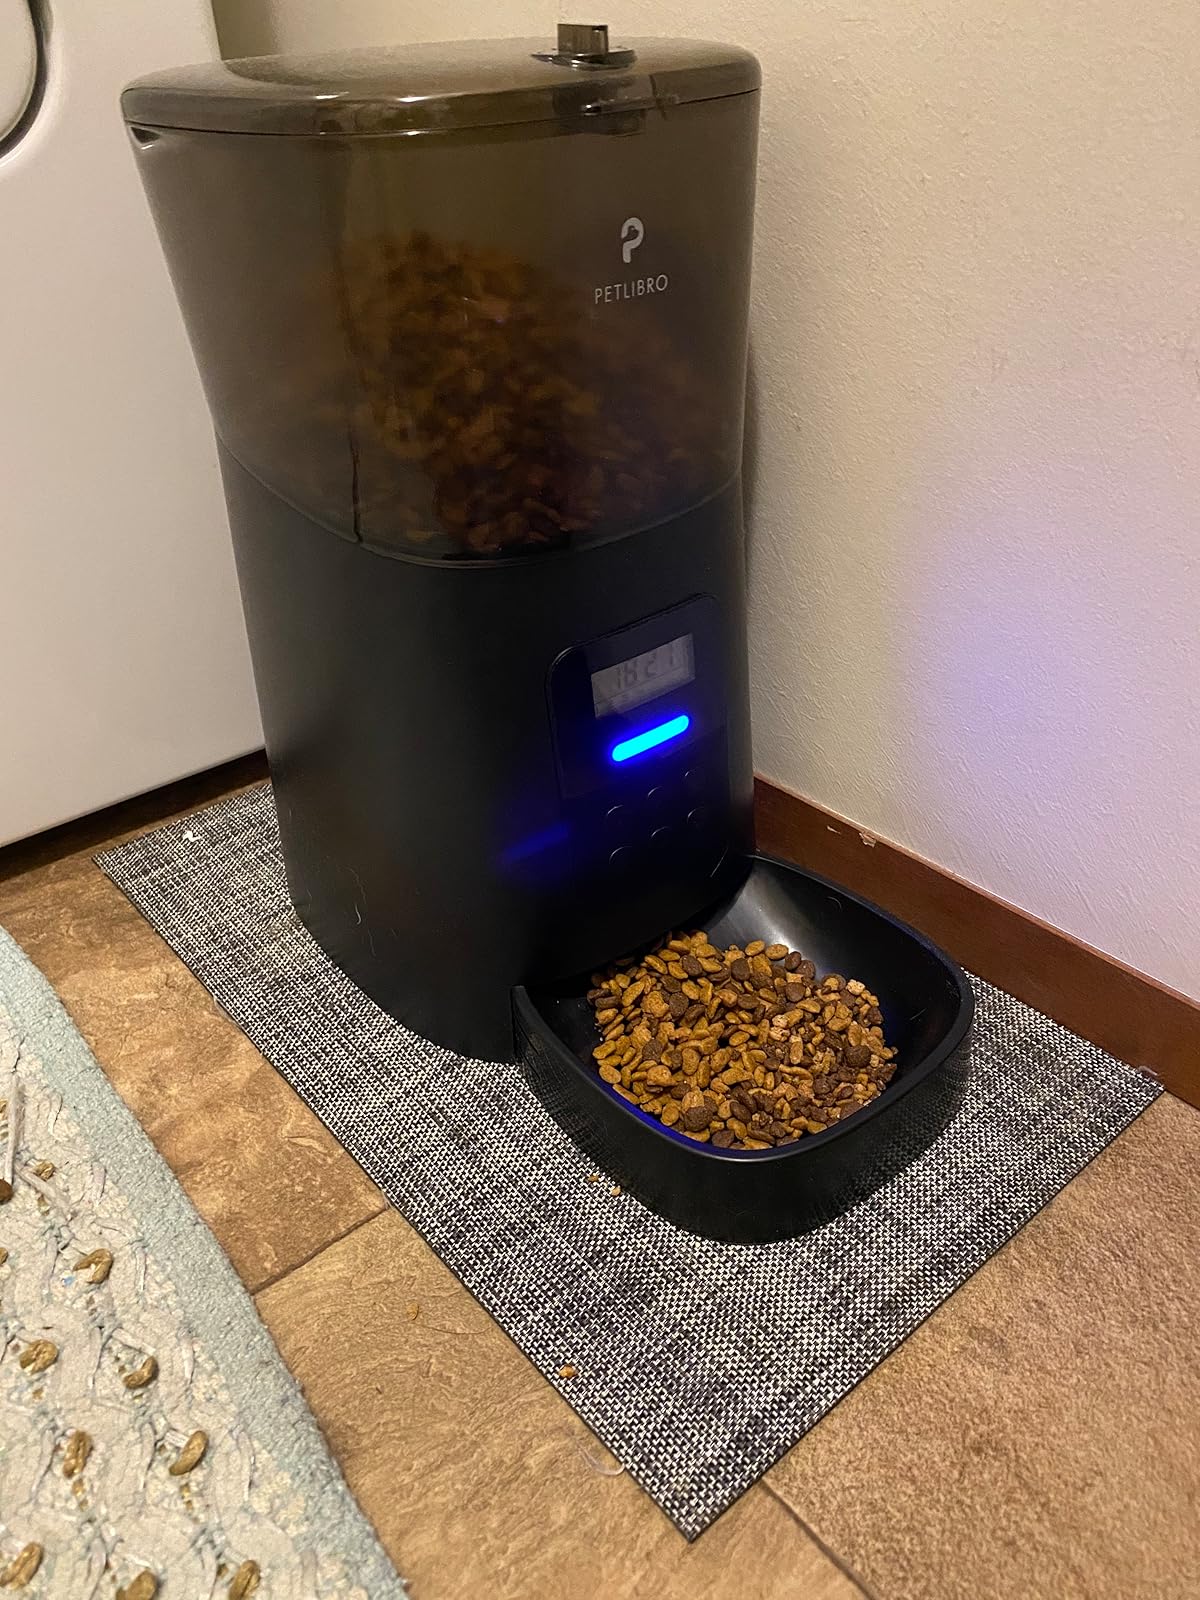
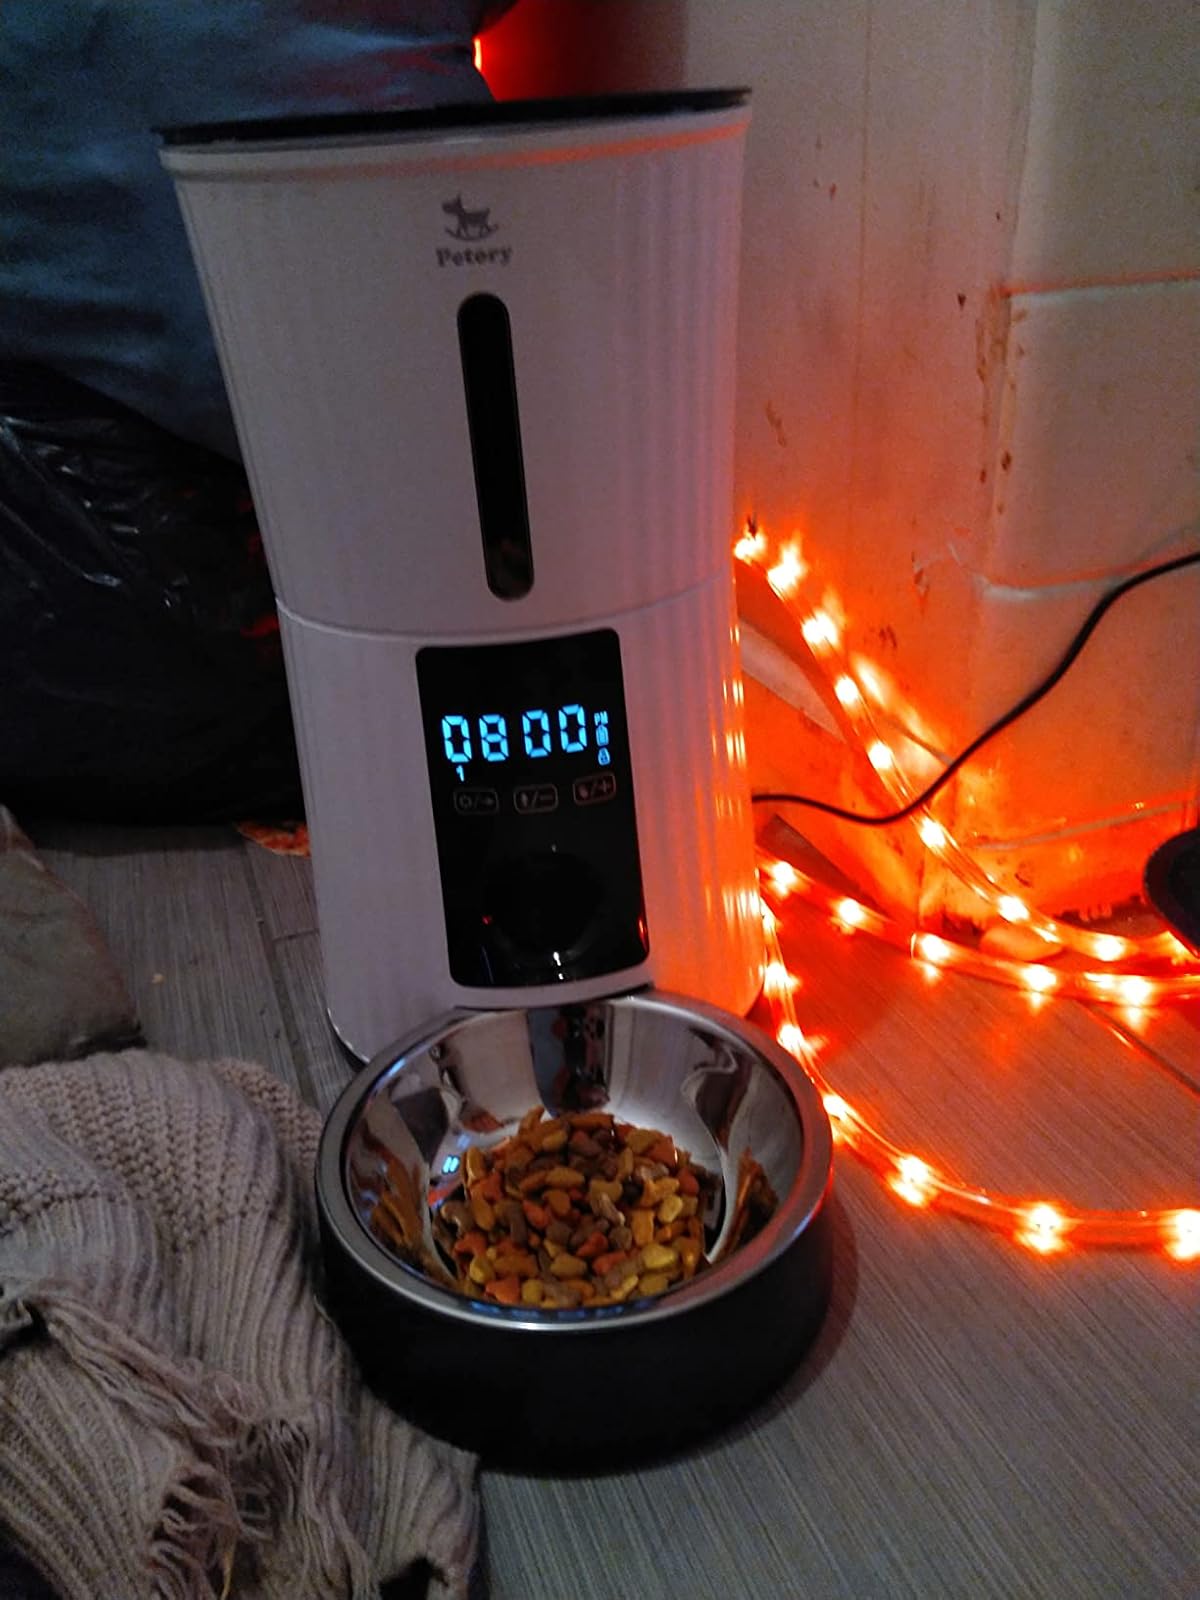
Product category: items_feeder
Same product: no